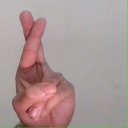
अक्षर: र